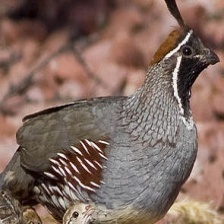
Species: GAMBELS QUAIL
Scientific name: CALLIPEPLA GAMBELII
ImageNet parent category: quail